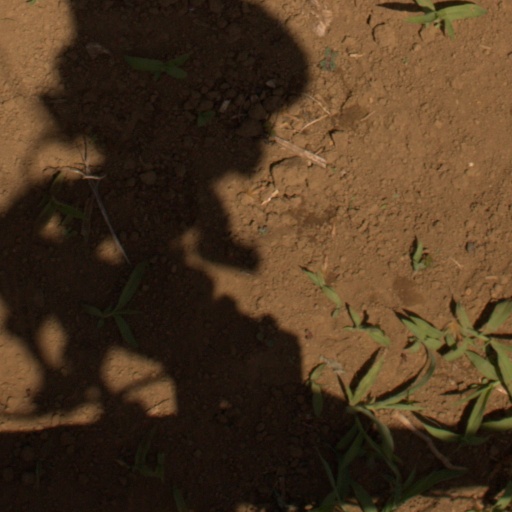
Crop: Jerusalem artichoke